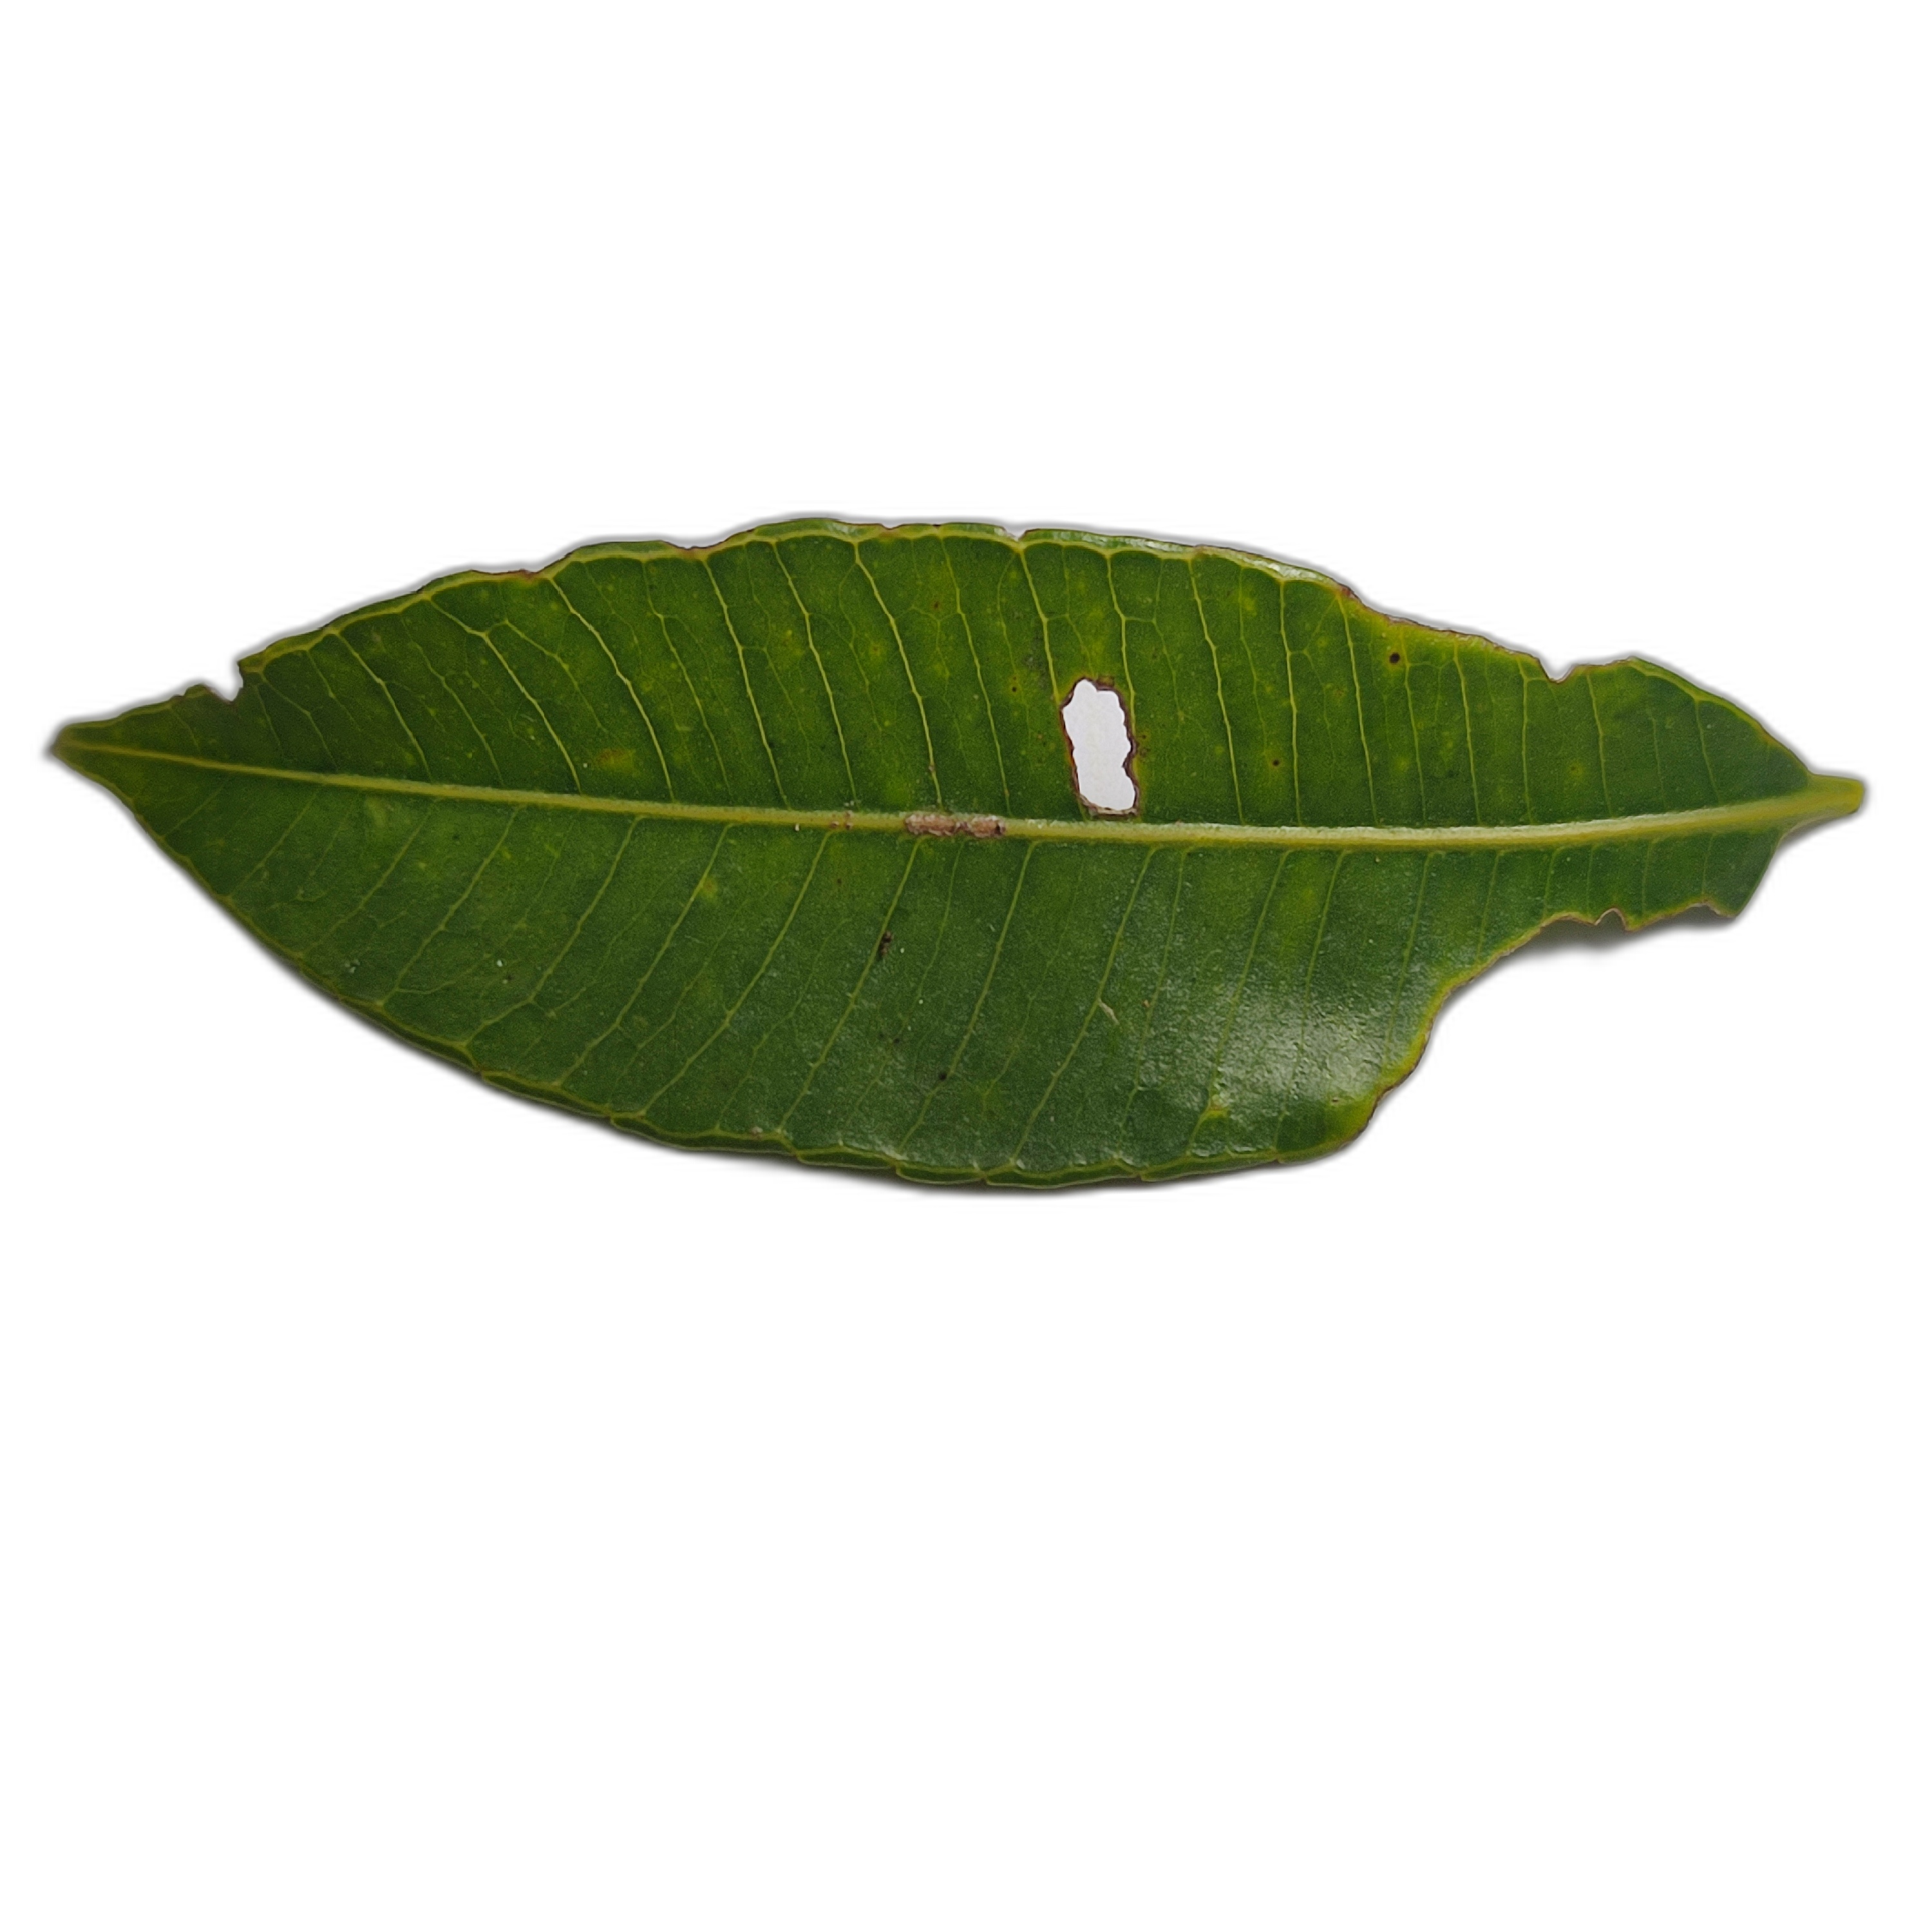
Label: not_healthy